TecnoTren

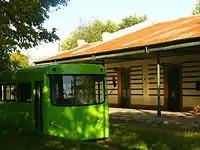
Original first prototype (named "microtren") at Bavio station of Roca Railway.

TecnoTren was established by Jorge Beritich, a former car body manufacturer that conceived and built a vehicle to run on abandoned railway tracks. Beritich designed a prototype named "Microtren" in 2003 but it could not be tested until 2007, when the microtren made short trips in General Mansilla (renamed "Bartolomé Bavio" by its inhabitants), one of the stations of the line that joined La Plata with Las Pipinas in the south-east of Buenos Aires Province. The line had been closed in 1978.